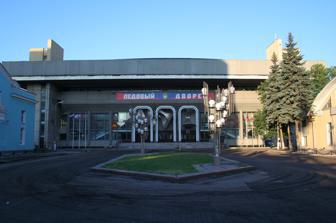
Building: CSKA Ice Palace
Country: Russia
Year built: 1964
Indoor arena in Moscow, Russia CSKA Ice Palace Full name CSKA Sports Ice Complex (LSK CSKA) Location Leningradskiy Prospect 39, Moscow , Russia Coordinates 55°47′40.67″N 37°32′17.64″E / 55.7946306°N 37.5382333°E / 55.7946306; 37.5382333 Owner CSKA Moscow Capacity 5,600 Surface 60 x 31 meters Construction Built 1964 Renovated 1991 Expanded 1991, 2006 Closed 2021 Demolished 2021 Tenants HC CSKA Moscow ( KHL , 1964-2018) Krasnaya Armiya ( MHL , since 2015) Zvezda Moscow ( VHL , since 2018) CSKA Ice Palace ( Russian : Ледовый Дворец Спорта ЦСКА ) was an indoor arena located in Moscow , Russia . The arena's  seating capacity was 5,600. The arena was located next to Khodynka Field , and was a part of the CSKA Sports Complex . It was primarily used to host ice hockey games and figure skating competitions. History Originally built in 1964, CSKA Ice Palace was heavily renovated and expanded in 1991, and expanded again in 2006. It has been used as the long-time home arena for the ice hockey games of CSKA Moscow . In December 2020, it became known about plans to build a new CSKA sports complex on Leningradsky Prospekt with the support of Rosneft. The arena was demolished in September 2021. See also List of indoor arenas in Russia References